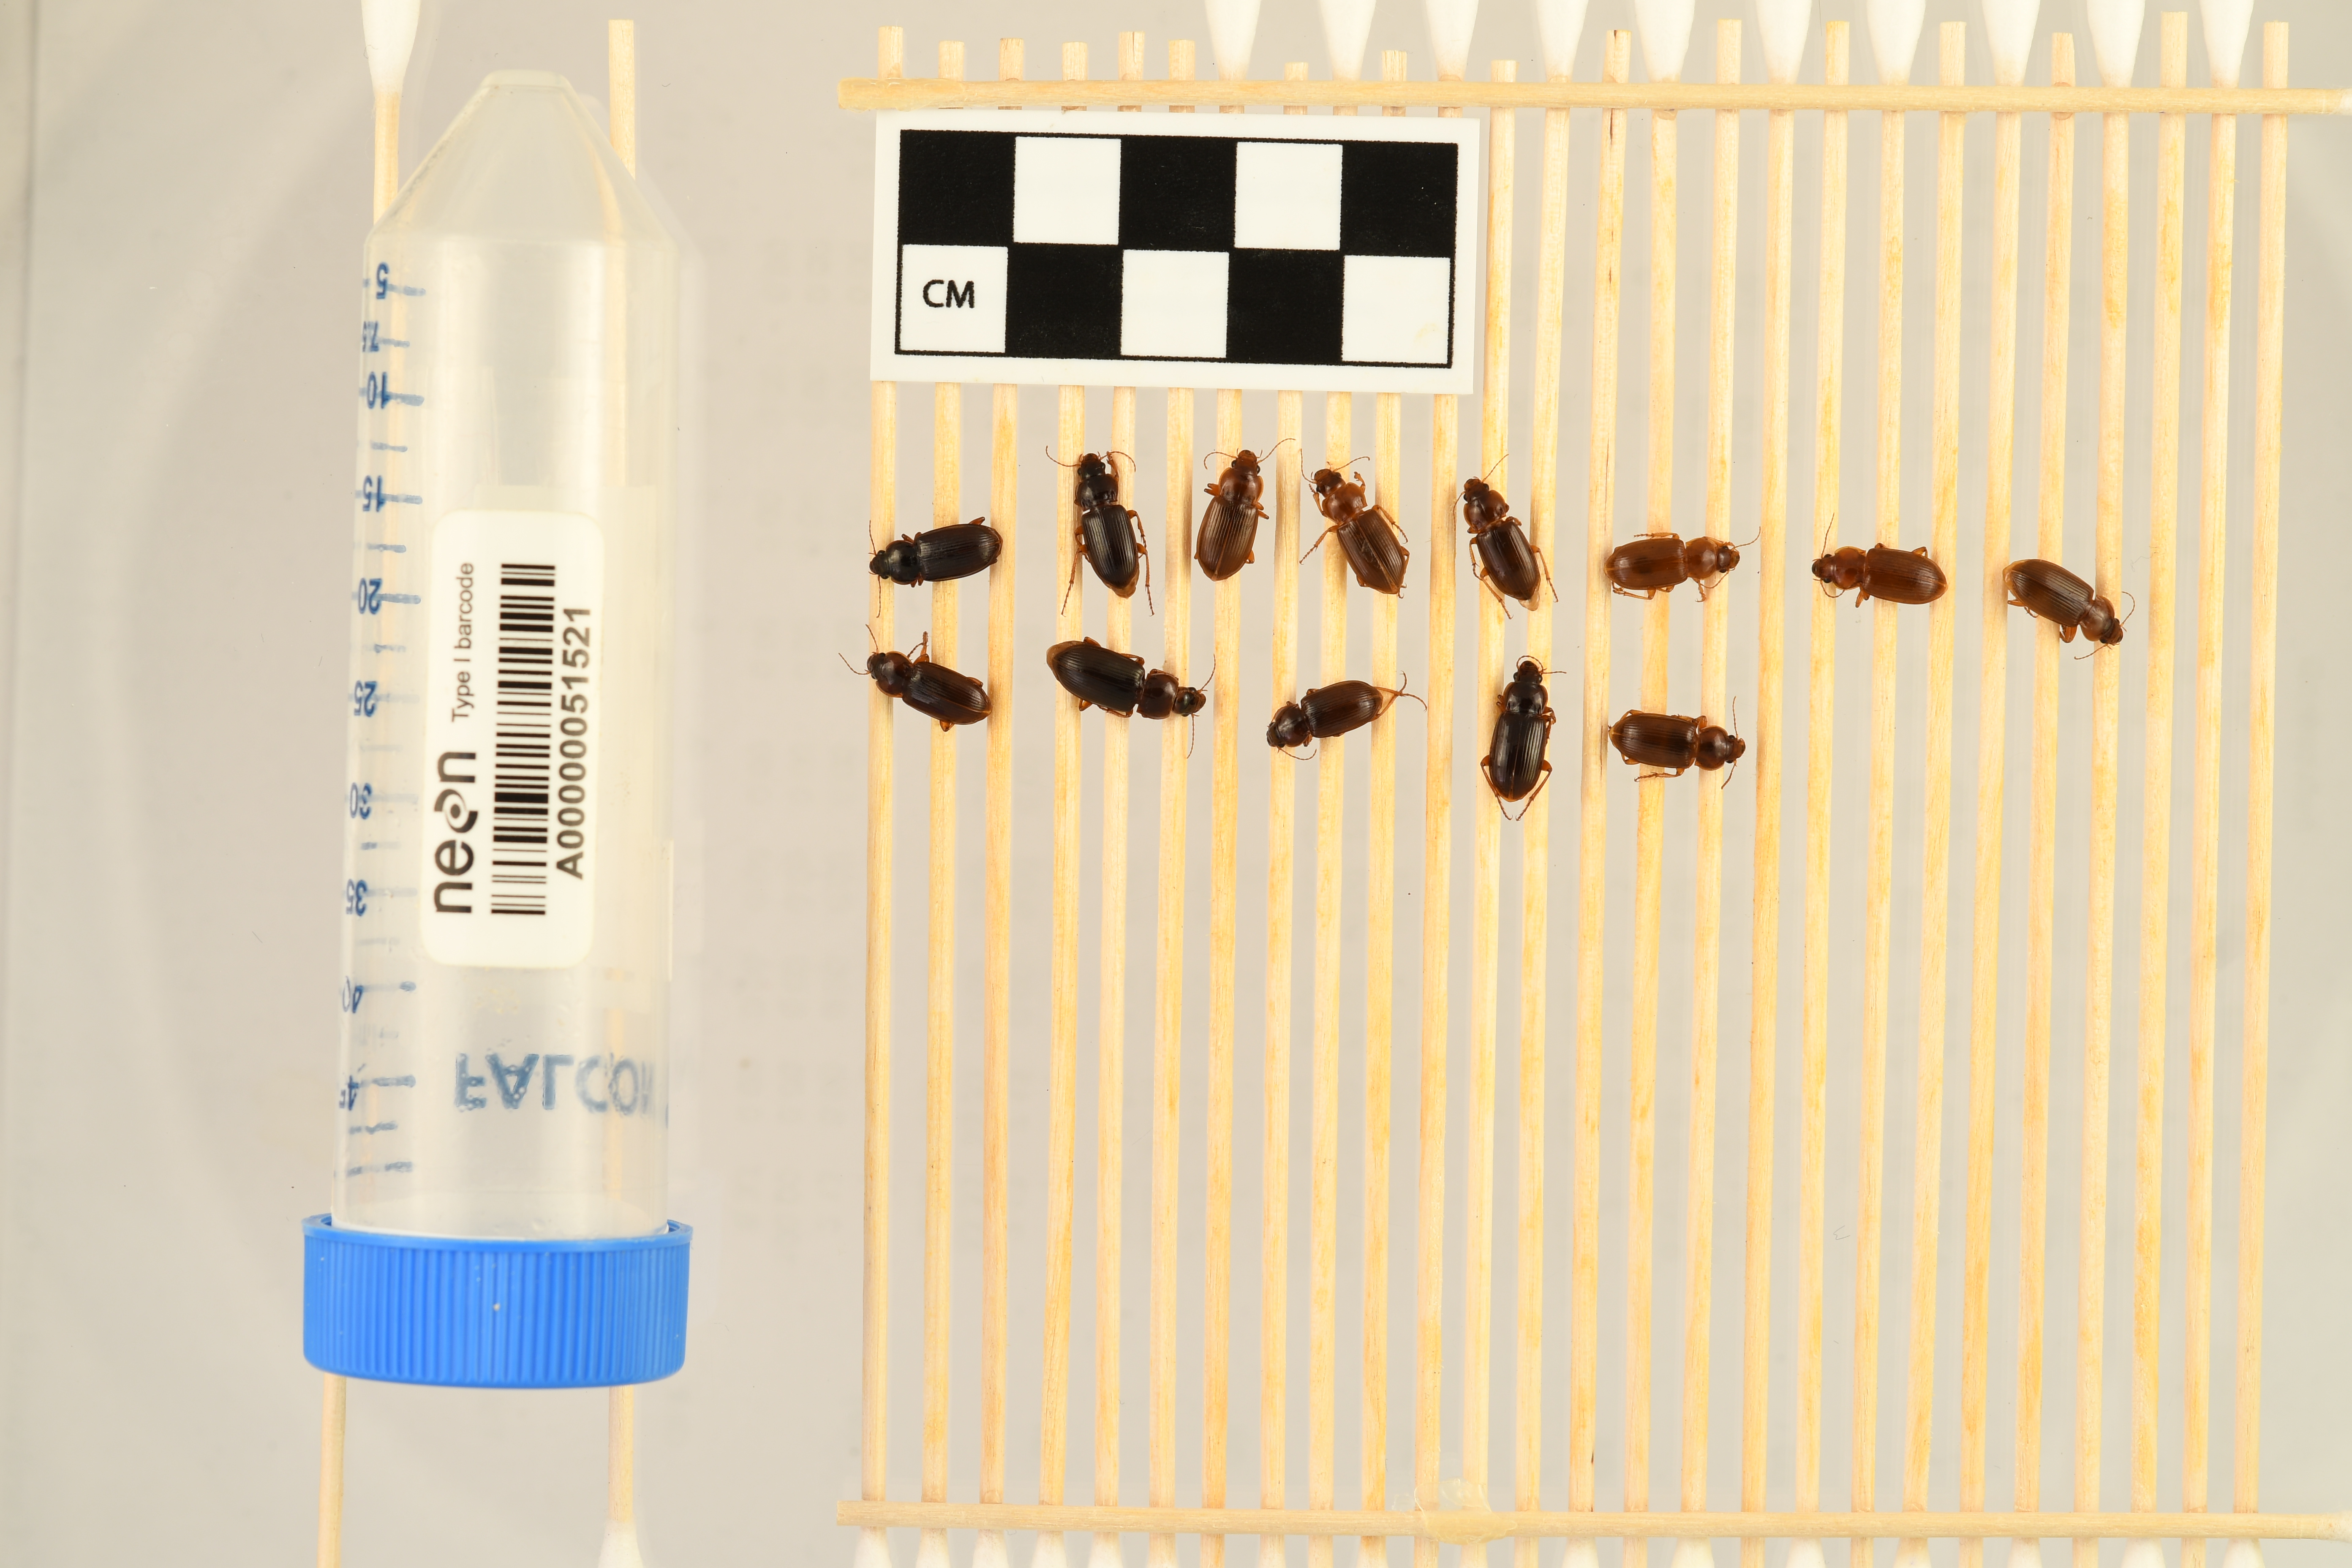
Amara carinata — North Sterling NEON, plot STER_031. Beetle 1, ElytraLength: 0.7869 cm (lying flat: Yes)

Amara carinata — North Sterling NEON, plot STER_031. Beetle 1, ElytraWidth: 0.4482 cm (lying flat: Yes)

Amara carinata — North Sterling NEON, plot STER_031. Beetle 2, ElytraLength: 0.7778 cm (lying flat: Yes)

Amara carinata — North Sterling NEON, plot STER_031. Beetle 2, ElytraWidth: 0.4232 cm (lying flat: Yes)

Amara carinata — North Sterling NEON, plot STER_031. Beetle 3, ElytraLength: 0.742 cm (lying flat: Yes)

Amara carinata — North Sterling NEON, plot STER_031. Beetle 3, ElytraWidth: 0.4711 cm (lying flat: Yes)

Amara carinata — North Sterling NEON, plot STER_031. Beetle 4, ElytraLength: 0.7909 cm (lying flat: Yes)

Amara carinata — North Sterling NEON, plot STER_031. Beetle 4, ElytraWidth: 0.4252 cm (lying flat: Yes)

Amara carinata — North Sterling NEON, plot STER_031. Beetle 5, ElytraLength: 0.7346 cm (lying flat: Yes)

Amara carinata — North Sterling NEON, plot STER_031. Beetle 5, ElytraWidth: 0.4154 cm (lying flat: Yes)

Amara carinata — North Sterling NEON, plot STER_031. Beetle 6, ElytraLength: 0.7504 cm (lying flat: Yes)

Amara carinata — North Sterling NEON, plot STER_031. Beetle 6, ElytraWidth: 0.4 cm (lying flat: Yes)

Amara carinata — North Sterling NEON, plot STER_031. Beetle 7, ElytraLength: 0.7824 cm (lying flat: Yes)

Amara carinata — North Sterling NEON, plot STER_031. Beetle 7, ElytraWidth: 0.4262 cm (lying flat: Yes)

Amara carinata — North Sterling NEON, plot STER_031. Beetle 8, ElytraLength: 0.7802 cm (lying flat: Yes)

Amara carinata — North Sterling NEON, plot STER_031. Beetle 8, ElytraWidth: 0.4113 cm (lying flat: Yes)

Amara carinata — North Sterling NEON, plot STER_031. Beetle 9, ElytraLength: 0.8146 cm (lying flat: Yes)

Amara carinata — North Sterling NEON, plot STER_031. Beetle 9, ElytraWidth: 0.4206 cm (lying flat: Yes)

Amara carinata — North Sterling NEON, plot STER_031. Beetle 10, ElytraLength: 0.8526 cm (lying flat: Yes)

Amara carinata — North Sterling NEON, plot STER_031. Beetle 10, ElytraWidth: 0.4743 cm (lying flat: Yes)

Amara carinata — North Sterling NEON, plot STER_031. Beetle 11, ElytraLength: 0.7291 cm (lying flat: Yes)

Amara carinata — North Sterling NEON, plot STER_031. Beetle 11, ElytraWidth: 0.4036 cm (lying flat: Yes)

Amara carinata — North Sterling NEON, plot STER_031. Beetle 12, ElytraLength: 0.785 cm (lying flat: Yes)

Amara carinata — North Sterling NEON, plot STER_031. Beetle 12, ElytraWidth: 0.4545 cm (lying flat: Yes)

Amara carinata — North Sterling NEON, plot STER_031. Beetle 13, ElytraLength: 0.7935 cm (lying flat: Yes)

Amara carinata — North Sterling NEON, plot STER_031. Beetle 13, ElytraWidth: 0.4315 cm (lying flat: Yes)